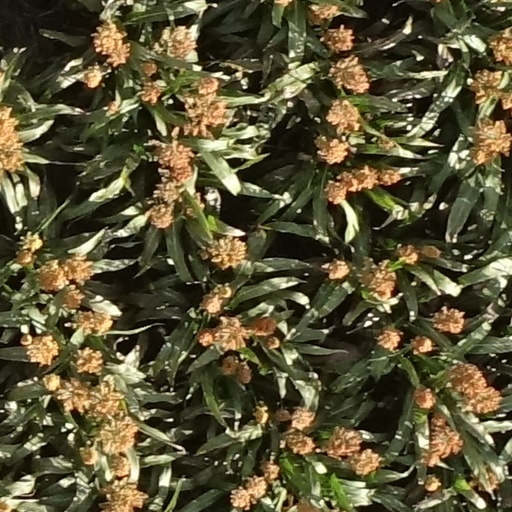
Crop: sorghum